Jawaharlal Nehru Tropical Botanic Garden and Research Institute

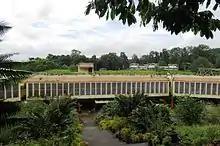
Jawaharlal Nehru Tropical Botanic Garden and Research Institute, Palode, Thiruvananthapuram

Jawaharlal Nehru Tropical Botanic Garden and Research Institute, formerly Tropical Botanic Garden and Research Institute, is an autonomous Institute established by the Government of Kerala on 17 November 1979 at Thiruvananthapuram, the capital city of Kerala. It functions under the umbrella of the Kerala State Council for Science, Technology and Environment (KSCSTE), Government of Kerala.